Liberation of France

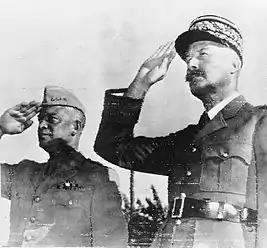
General Giraud with General Dwight D. Eisenhower at Allied headquarters in Algiers, 1943

On 26 June 1940, four days after the Pétain government requested the armistice, General submitted a memorandum to the British government notifying Churchill of his decision to set up a Council of Defense of the Empire and formalizing the agreement reached with Churchill on 28 June. The formal recognition of the Empire Defense Council as a government in exile by the United Kingdom took place on 6 January 1941; recognition by the Soviet Union was published in December 1941, by exchange of letters.